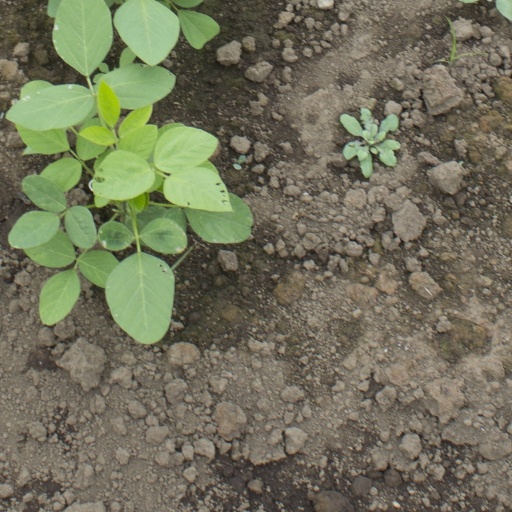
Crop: soybean